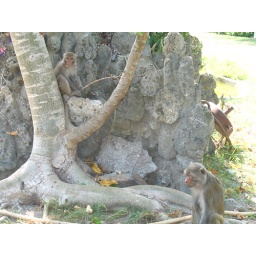
The monkey in the tree is the crazy face monkey in the photo above. He apparently was pissed off about having his photo taken.